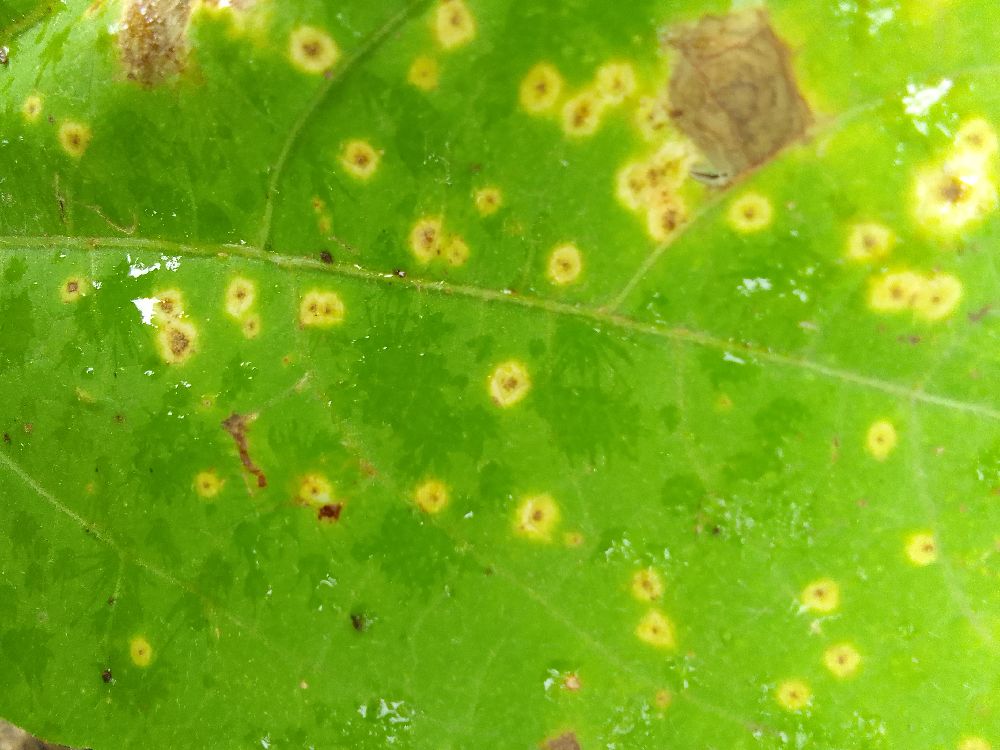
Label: rust